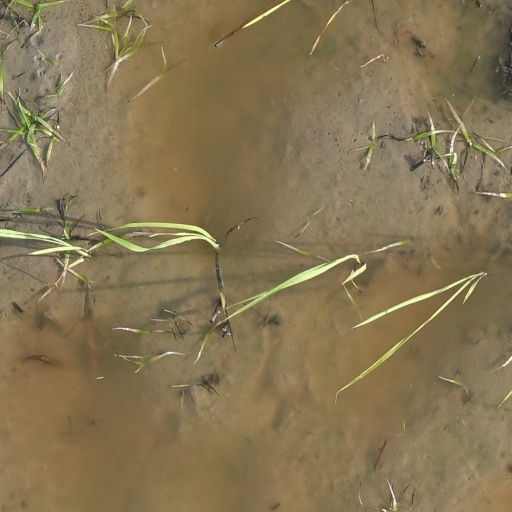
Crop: rice